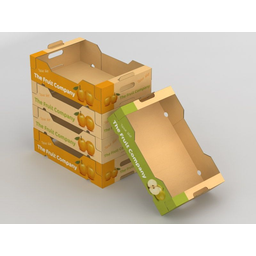
Label: cardboard